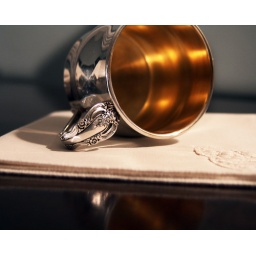
I did a series of still-life's for my black and white photography class. This is just one, and in color.